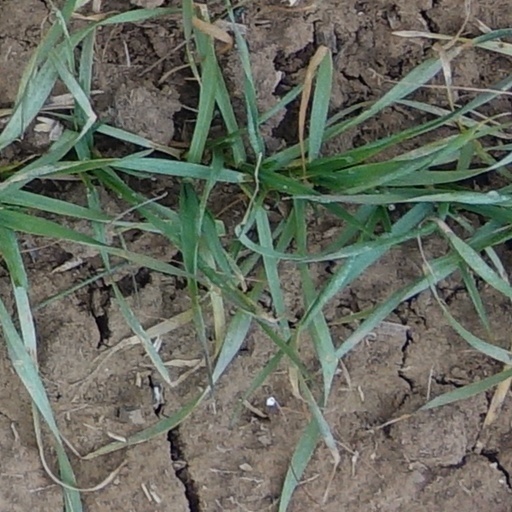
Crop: wheat